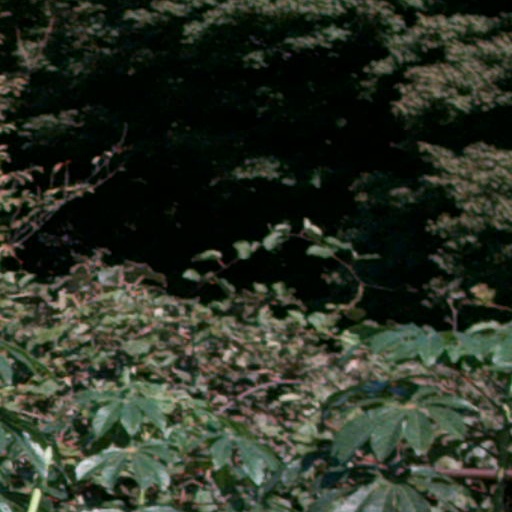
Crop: cassava